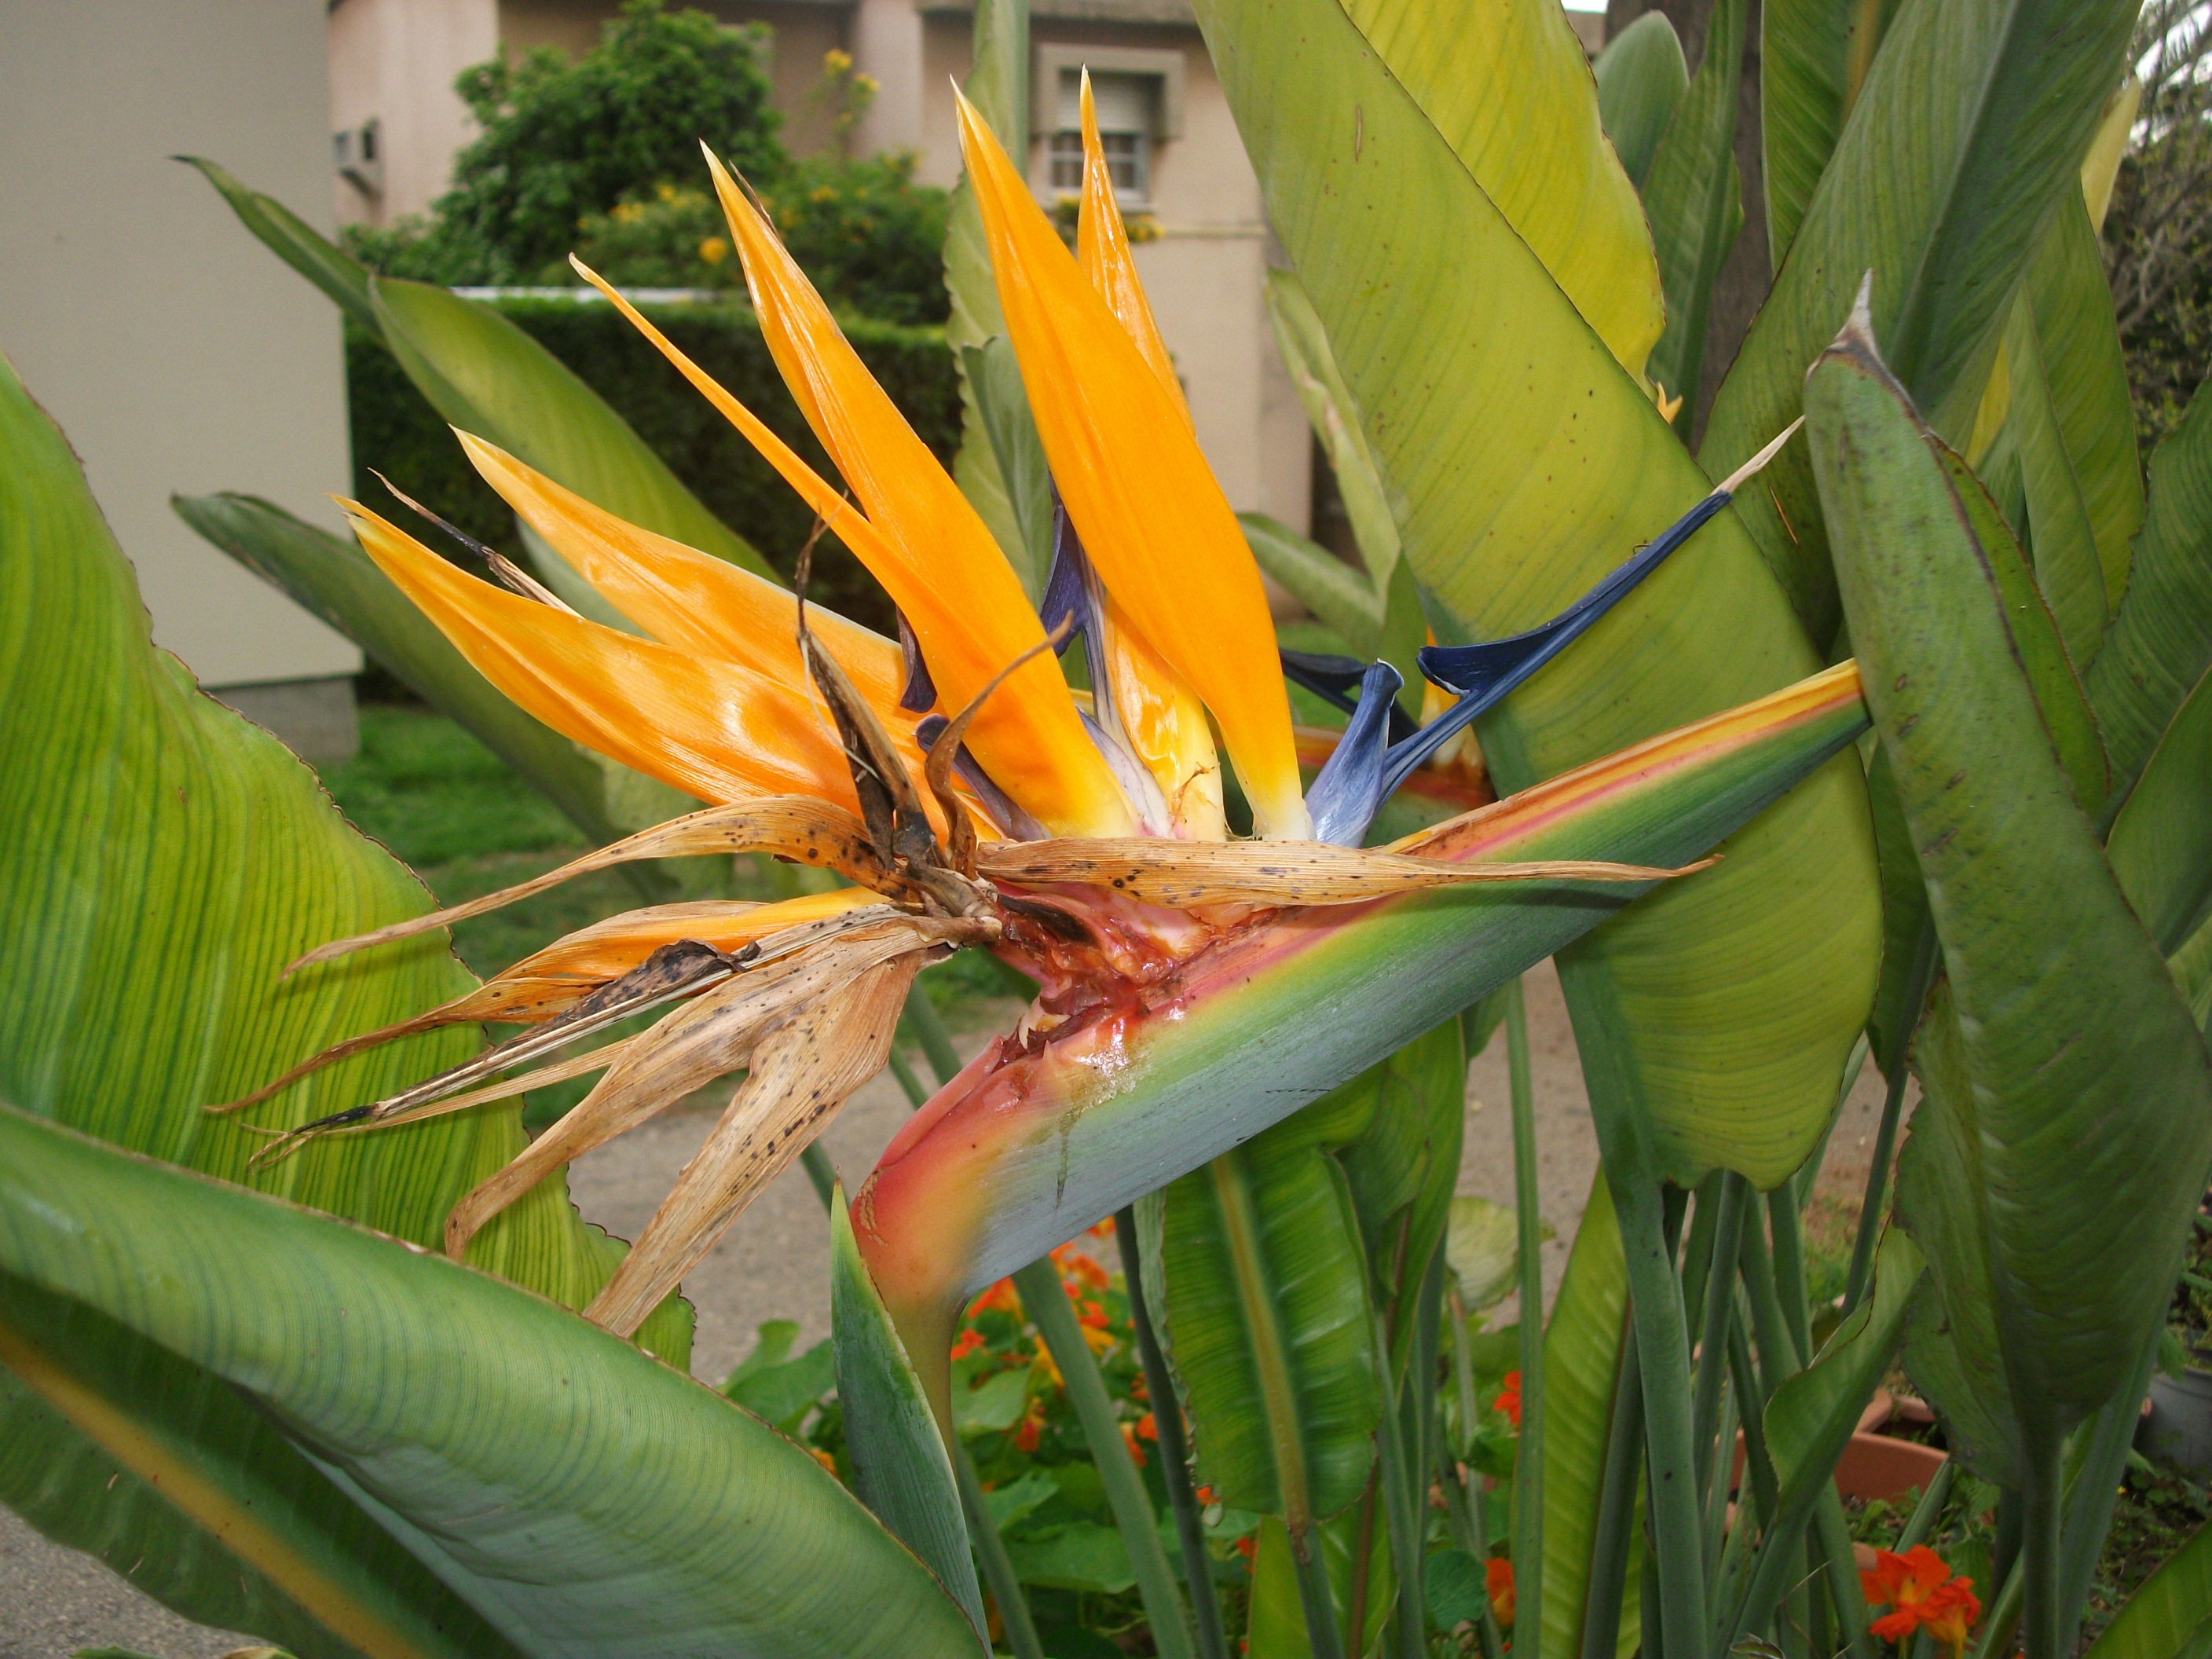
nature, grass, plant, leaf, flower, flora, bird of paradise, grass family, plant stem, arecales